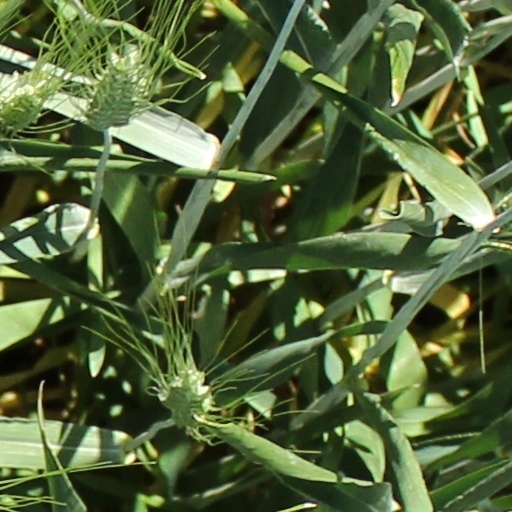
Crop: wheat